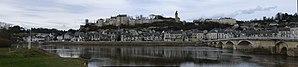
Panoramique de la ville et du château de Chinon
Chinon est une commune française située dans le département d'Indre-et-Loire, en région Centre-Val de Loire. C'est l'une des deux sous-préfectures d’Indre-et-Loire. Ses habitants s’appellent les Chinonais.